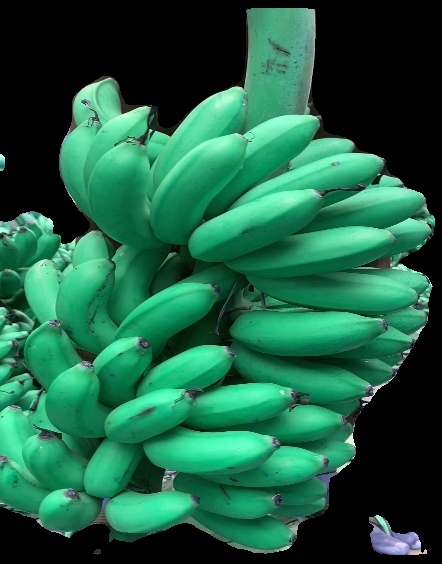
Variety: rasbale
Grade: grade1